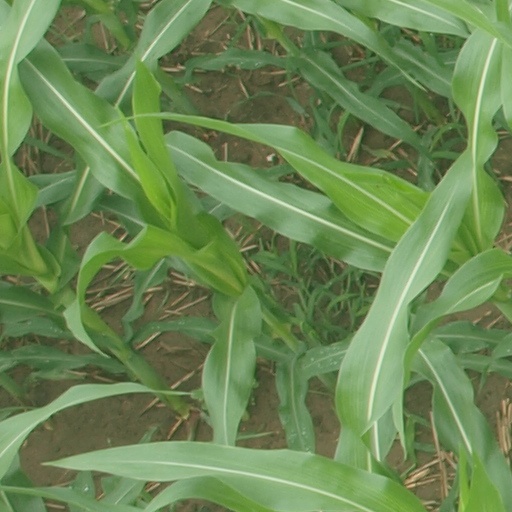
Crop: maize; corn